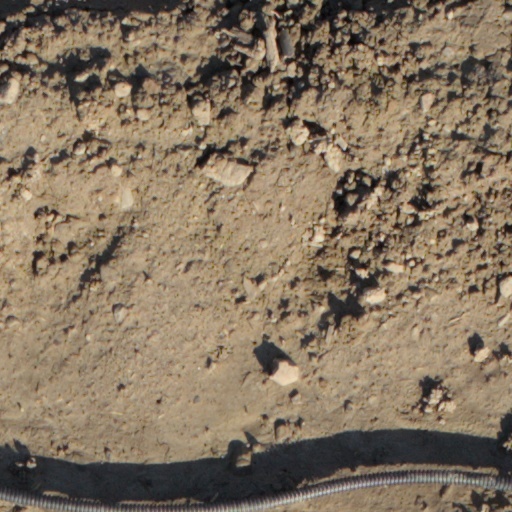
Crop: wheat